Mohammad Mohammadi Gilani

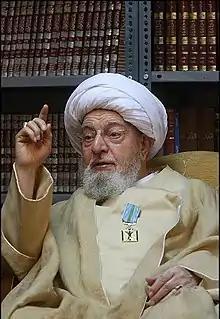
Gilani in 2009

Ayatollah Mohammad Mohammadi Gilani (31 August 1929 – 9 July 2014) was a member of the Assembly of Experts of the Islamic Republic of Iran. He was the chief justice of the supreme court of Iran, a position different from the head of the judiciary.